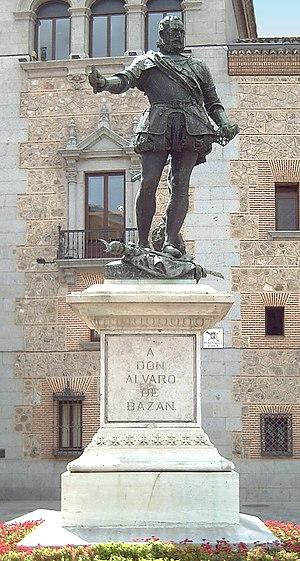
Álvaro de Bazán y Guzmán, premier marquis de Santa Cruz, est un amiral et un général espagnol né à Grenade le 12 décembre 1526 et mort à Lisbonne le 9 février 1588. Il servit Charles Quint et surtout Philippe II, dont il devint l'homme de confiance.
Mariano Benlliure était un sculpteur espagnol qui réalisa de nombreux monuments publics et sculptures religieuses en Espagne, travaillant dans un style à la fois réaliste et héroïque. Il était frère cadet du peintre José Benlliure y Gil.